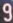
Number: 9